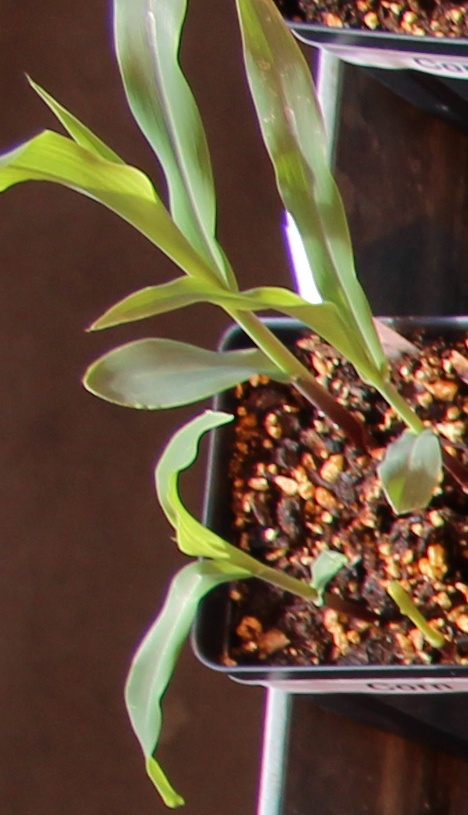
Label: Corn